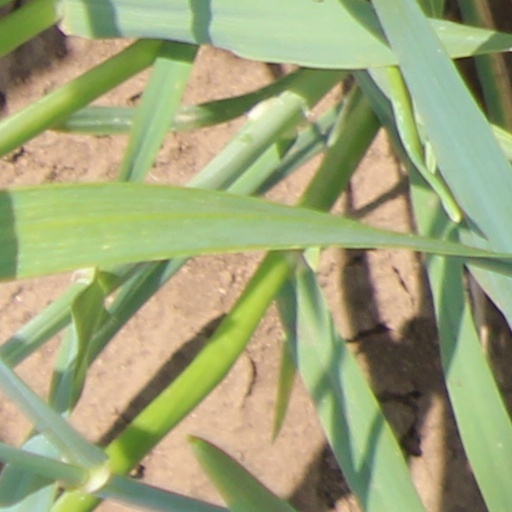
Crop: wheat